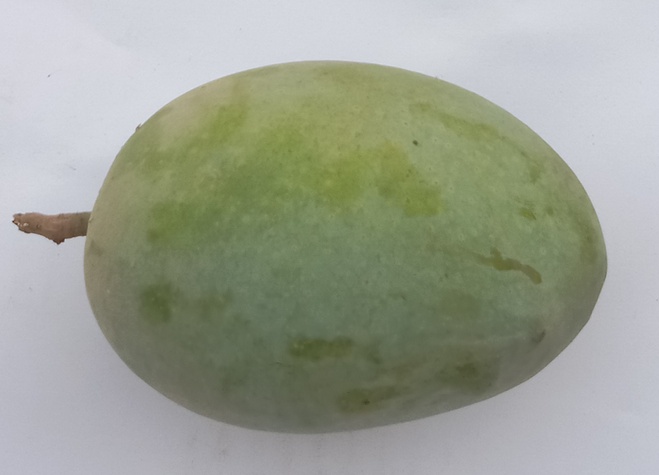
Mango variety: Langra